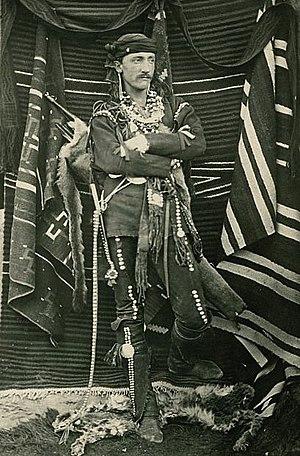
Frank Hamilton Cushing, né le 22 juillet 1857 dans le comté d'Érié et mort le 10 avril 1900 à Washington, est un anthropologue et ethnologue américain.